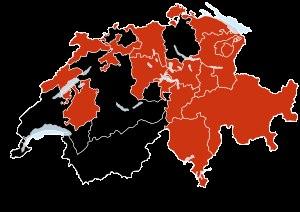
Cet article présente la situation et les efforts en ce qui concerne la grippe A H1N1 de 2009-2010 par pays et continents, par ordre alphabétique.